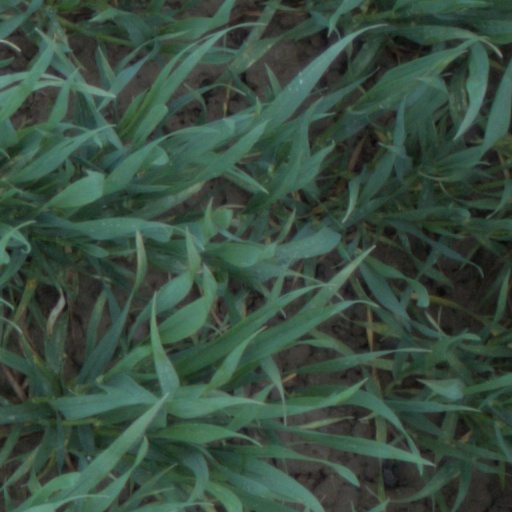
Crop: wheat